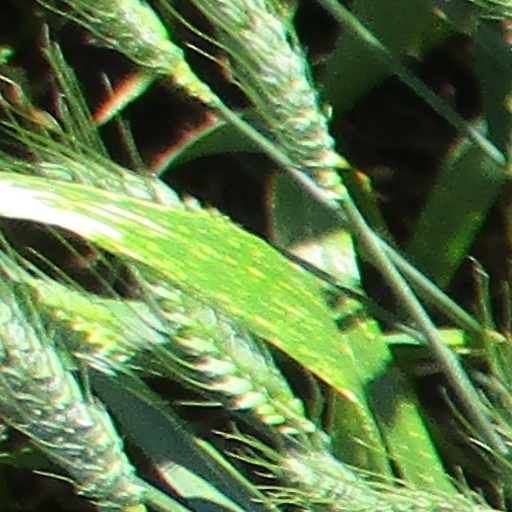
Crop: wheat